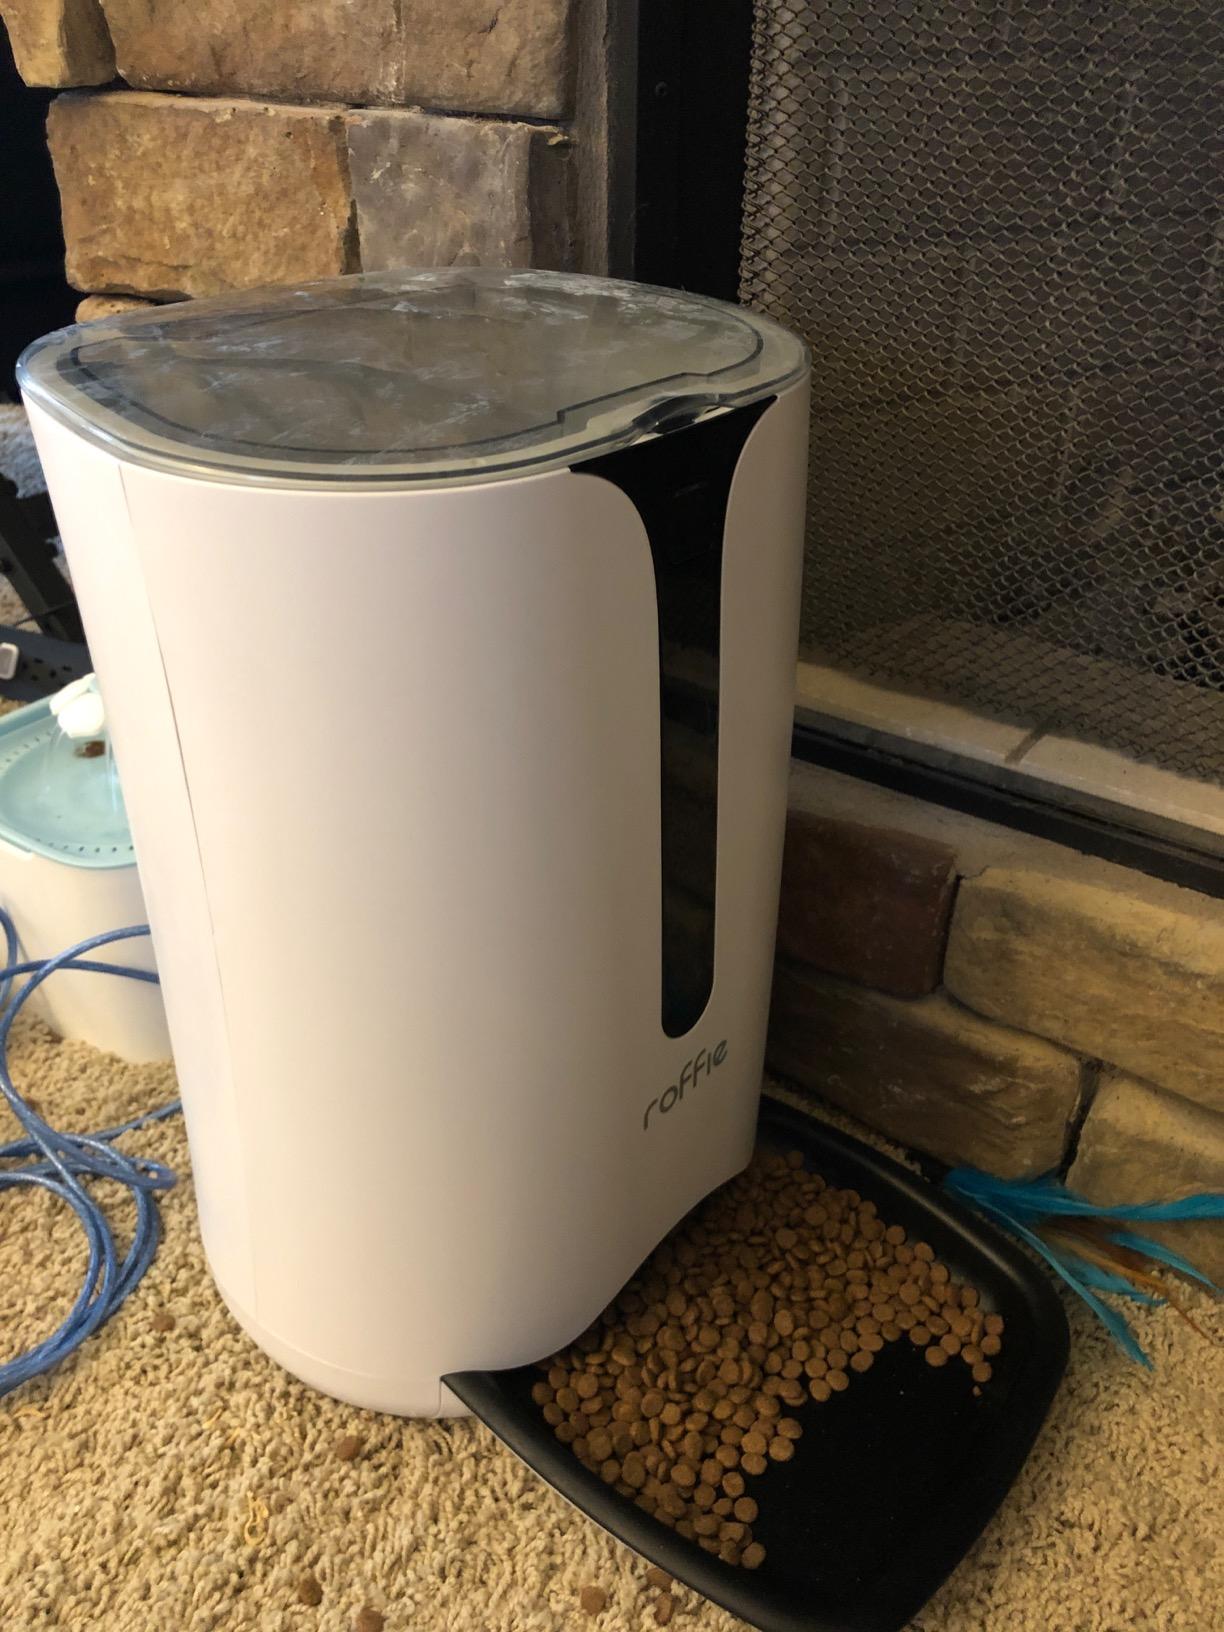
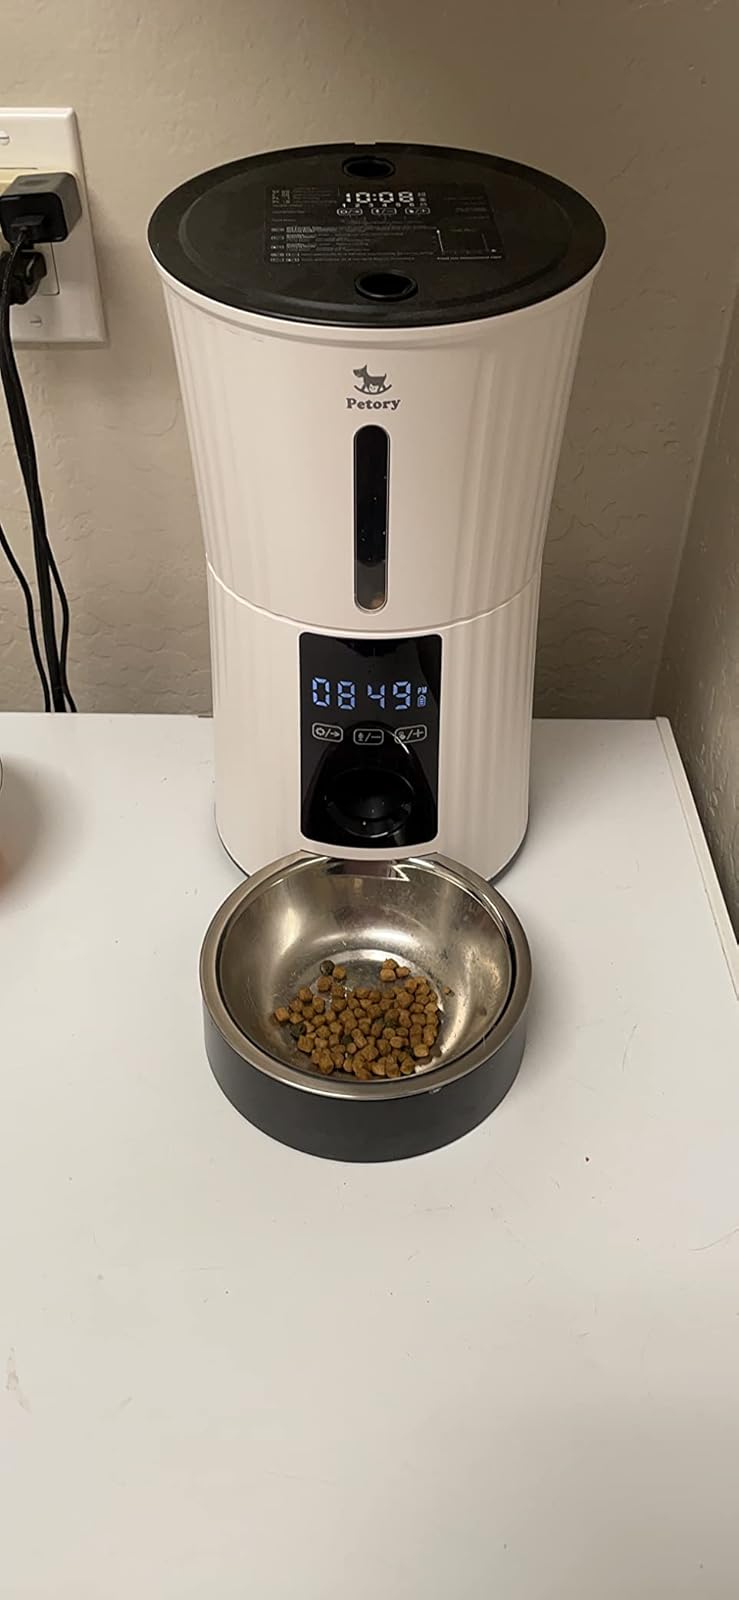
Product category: items_feeder
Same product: no